Ratatat

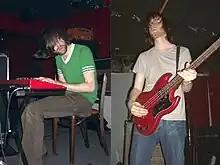
Ratatat performing in 2004

Evan Mast and Mike Stroud first met as students at Skidmore College. They started working together in 2001, recording several songs under the name "Cherry". Stroud had previously toured with Dashboard Confessional in 2000.